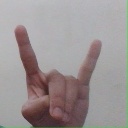
अक्षर: श